Robert Brough

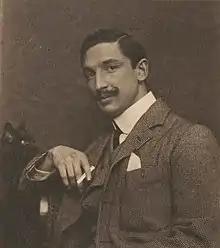
Photograph of Robert Brough from Aberdeen Archives, Gallery and Museums collection

Robert John Cameron Brough ARSA (20 March 1872 – 21 January 1905) was a Scottish painter born near Invergordon, Ross and Cromarty.